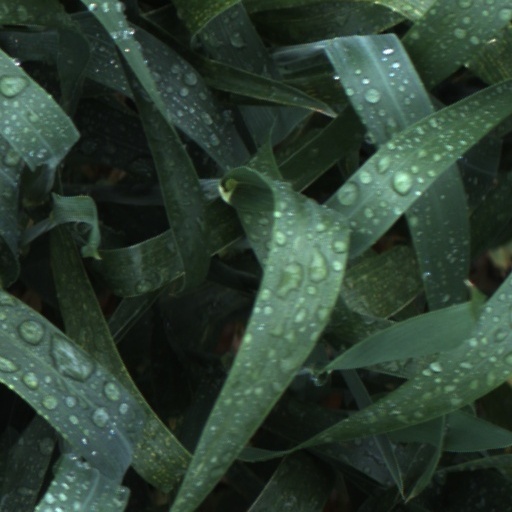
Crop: wheat